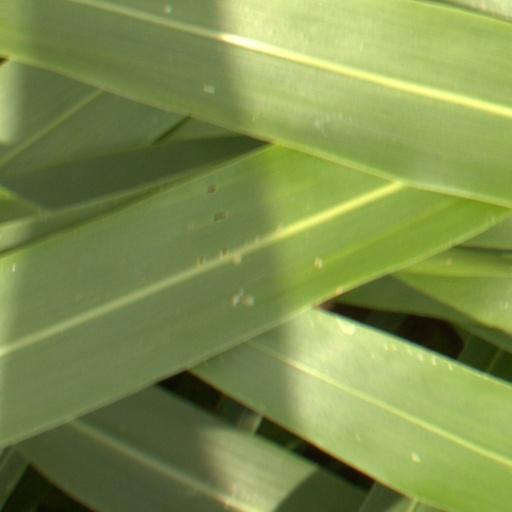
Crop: sorghum